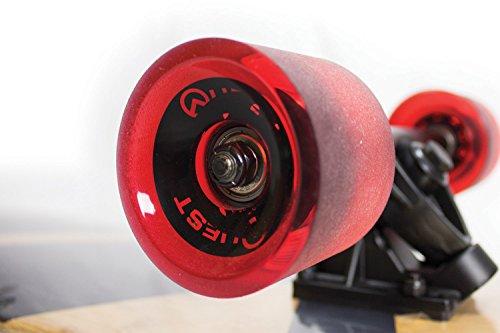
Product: Quest QT-NSC44C The Super Cruiser The Original Artisan Bamboo and Maple 44" Longboard Skateboard
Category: Sports & Outdoors | Outdoor Recreation | Skates, Skateboards & Scooters | Skateboarding | Standard Skateboards & Longboards | Longboards
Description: THE ORIGINAL BAMBOO LONGBOARD - Designed on the boardwalks in California to higher specifications from Malibu to San Diego, we are the leaders in longboard and skateboard.
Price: $58.88
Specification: Product Dimensions:         43 x 9 x 44 inches    |Shipping Weight: 9.9 pounds (View shipping rates and policies)|Domestic Shipping: Item can be shipped within U.S.|International Shipping: This item is not eligible for international shipping.  Learn More|ASIN: B008EZNY4W|Item model number: QT-NSC44C|    #16    in Longboards Skateboard